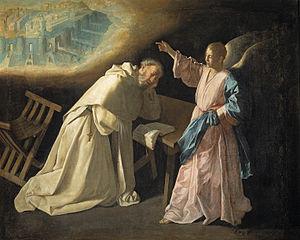
La Jérusalem céleste appelée aussi nouvelle Jérusalem, tabernacle de Dieu, ville sainte est un concept traditionnel juif et chrétien, associé à la fois au jardin d'Eden, à la terre promise et à la reconstruction du Temple après la fin de la captivité des juifs à Babylone ; selon les traditions elle peut être une ville littérale, un lieu spirituel, représenter la femme libre ou représenter l'aboutissement de l'Histoire et le retour à la perfection initiale.
Francisco de Zurbarán est un peintre du Siècle d'or espagnol. Contemporain et ami de Diego Vélasquez, Zurbarán se distingue dans les peintures religieuses — où son art révèle une grande force visuelle et un profond mysticisme — et il devient un artiste emblématique de la Contre-Réforme. D'abord très marqué par Le Caravage, son style austère et sombre évolue pour se rapprocher des maîtres maniéristes italiens. Ses représentations s'éloignent du réalisme de Vélasquez et ses compositions s'éclaircissent dans des tons plus acides.
Pierre Nolasque est un religieux occitan, qui a fondé l'ordre de Notre-Dame-de-la-Merci, pour le rachat des captifs aux mains des musulmans, dans le contexte de l'Espagne médiévale. Il a été canonisé par Urbain VIII en 1628. Sa fête se célèbre le 6 mai.